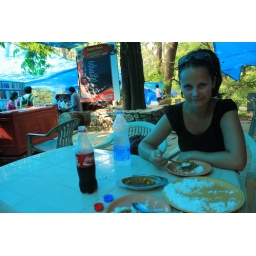
Steph eating some good curry under blue tarpaulin. The blue hue was very romantic, the encroaching monkeys were not.